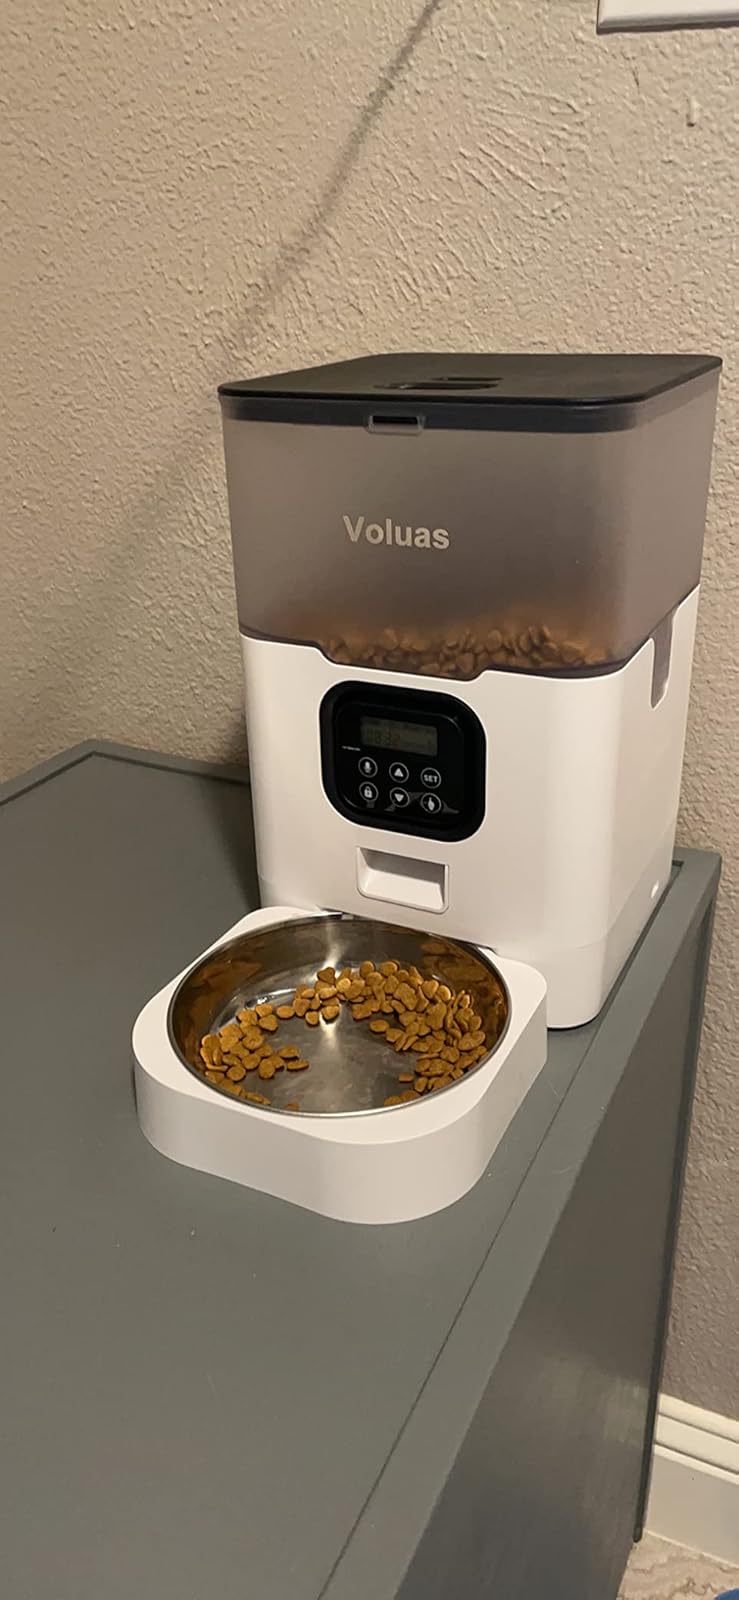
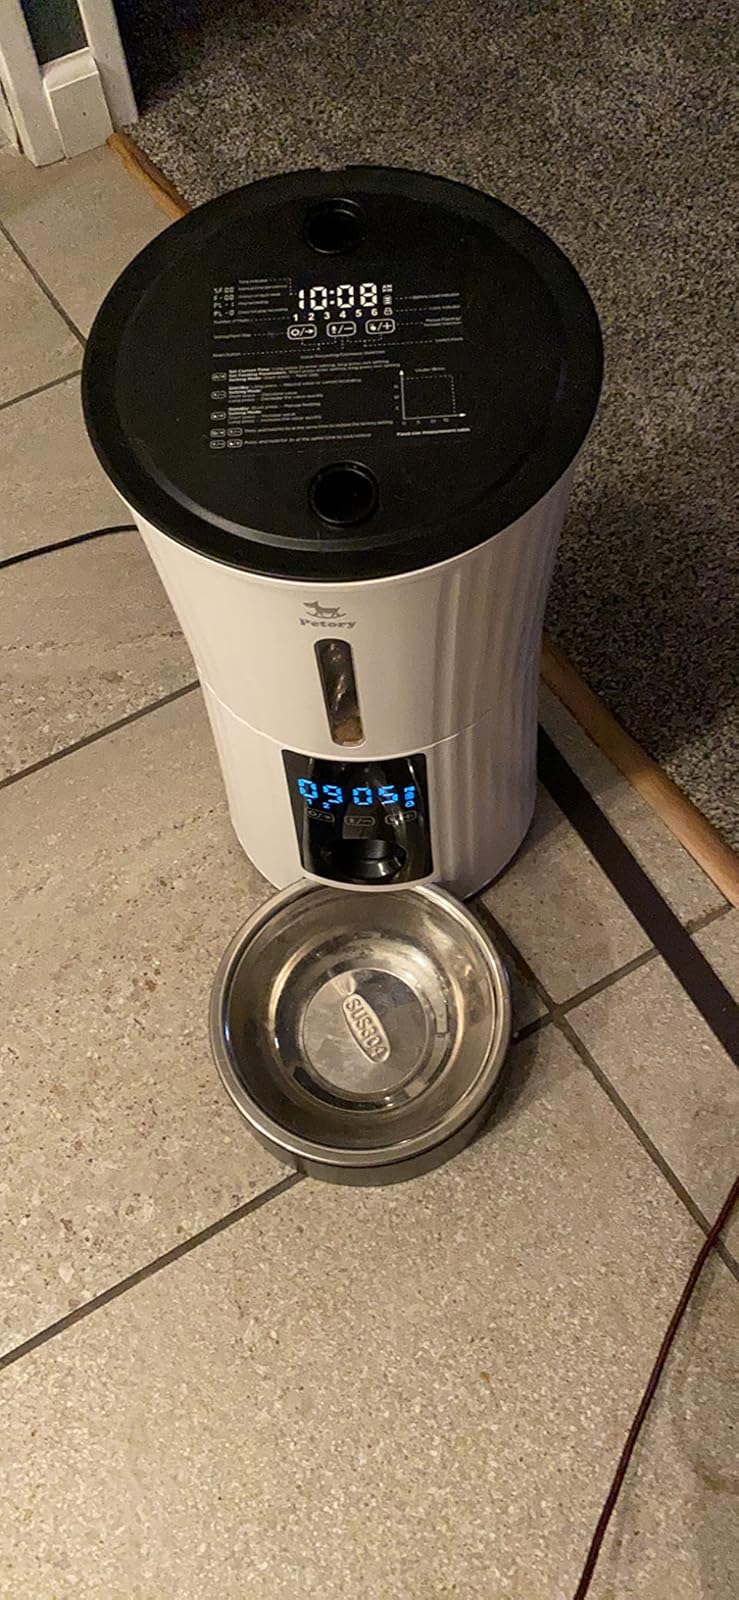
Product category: items_feeder
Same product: no